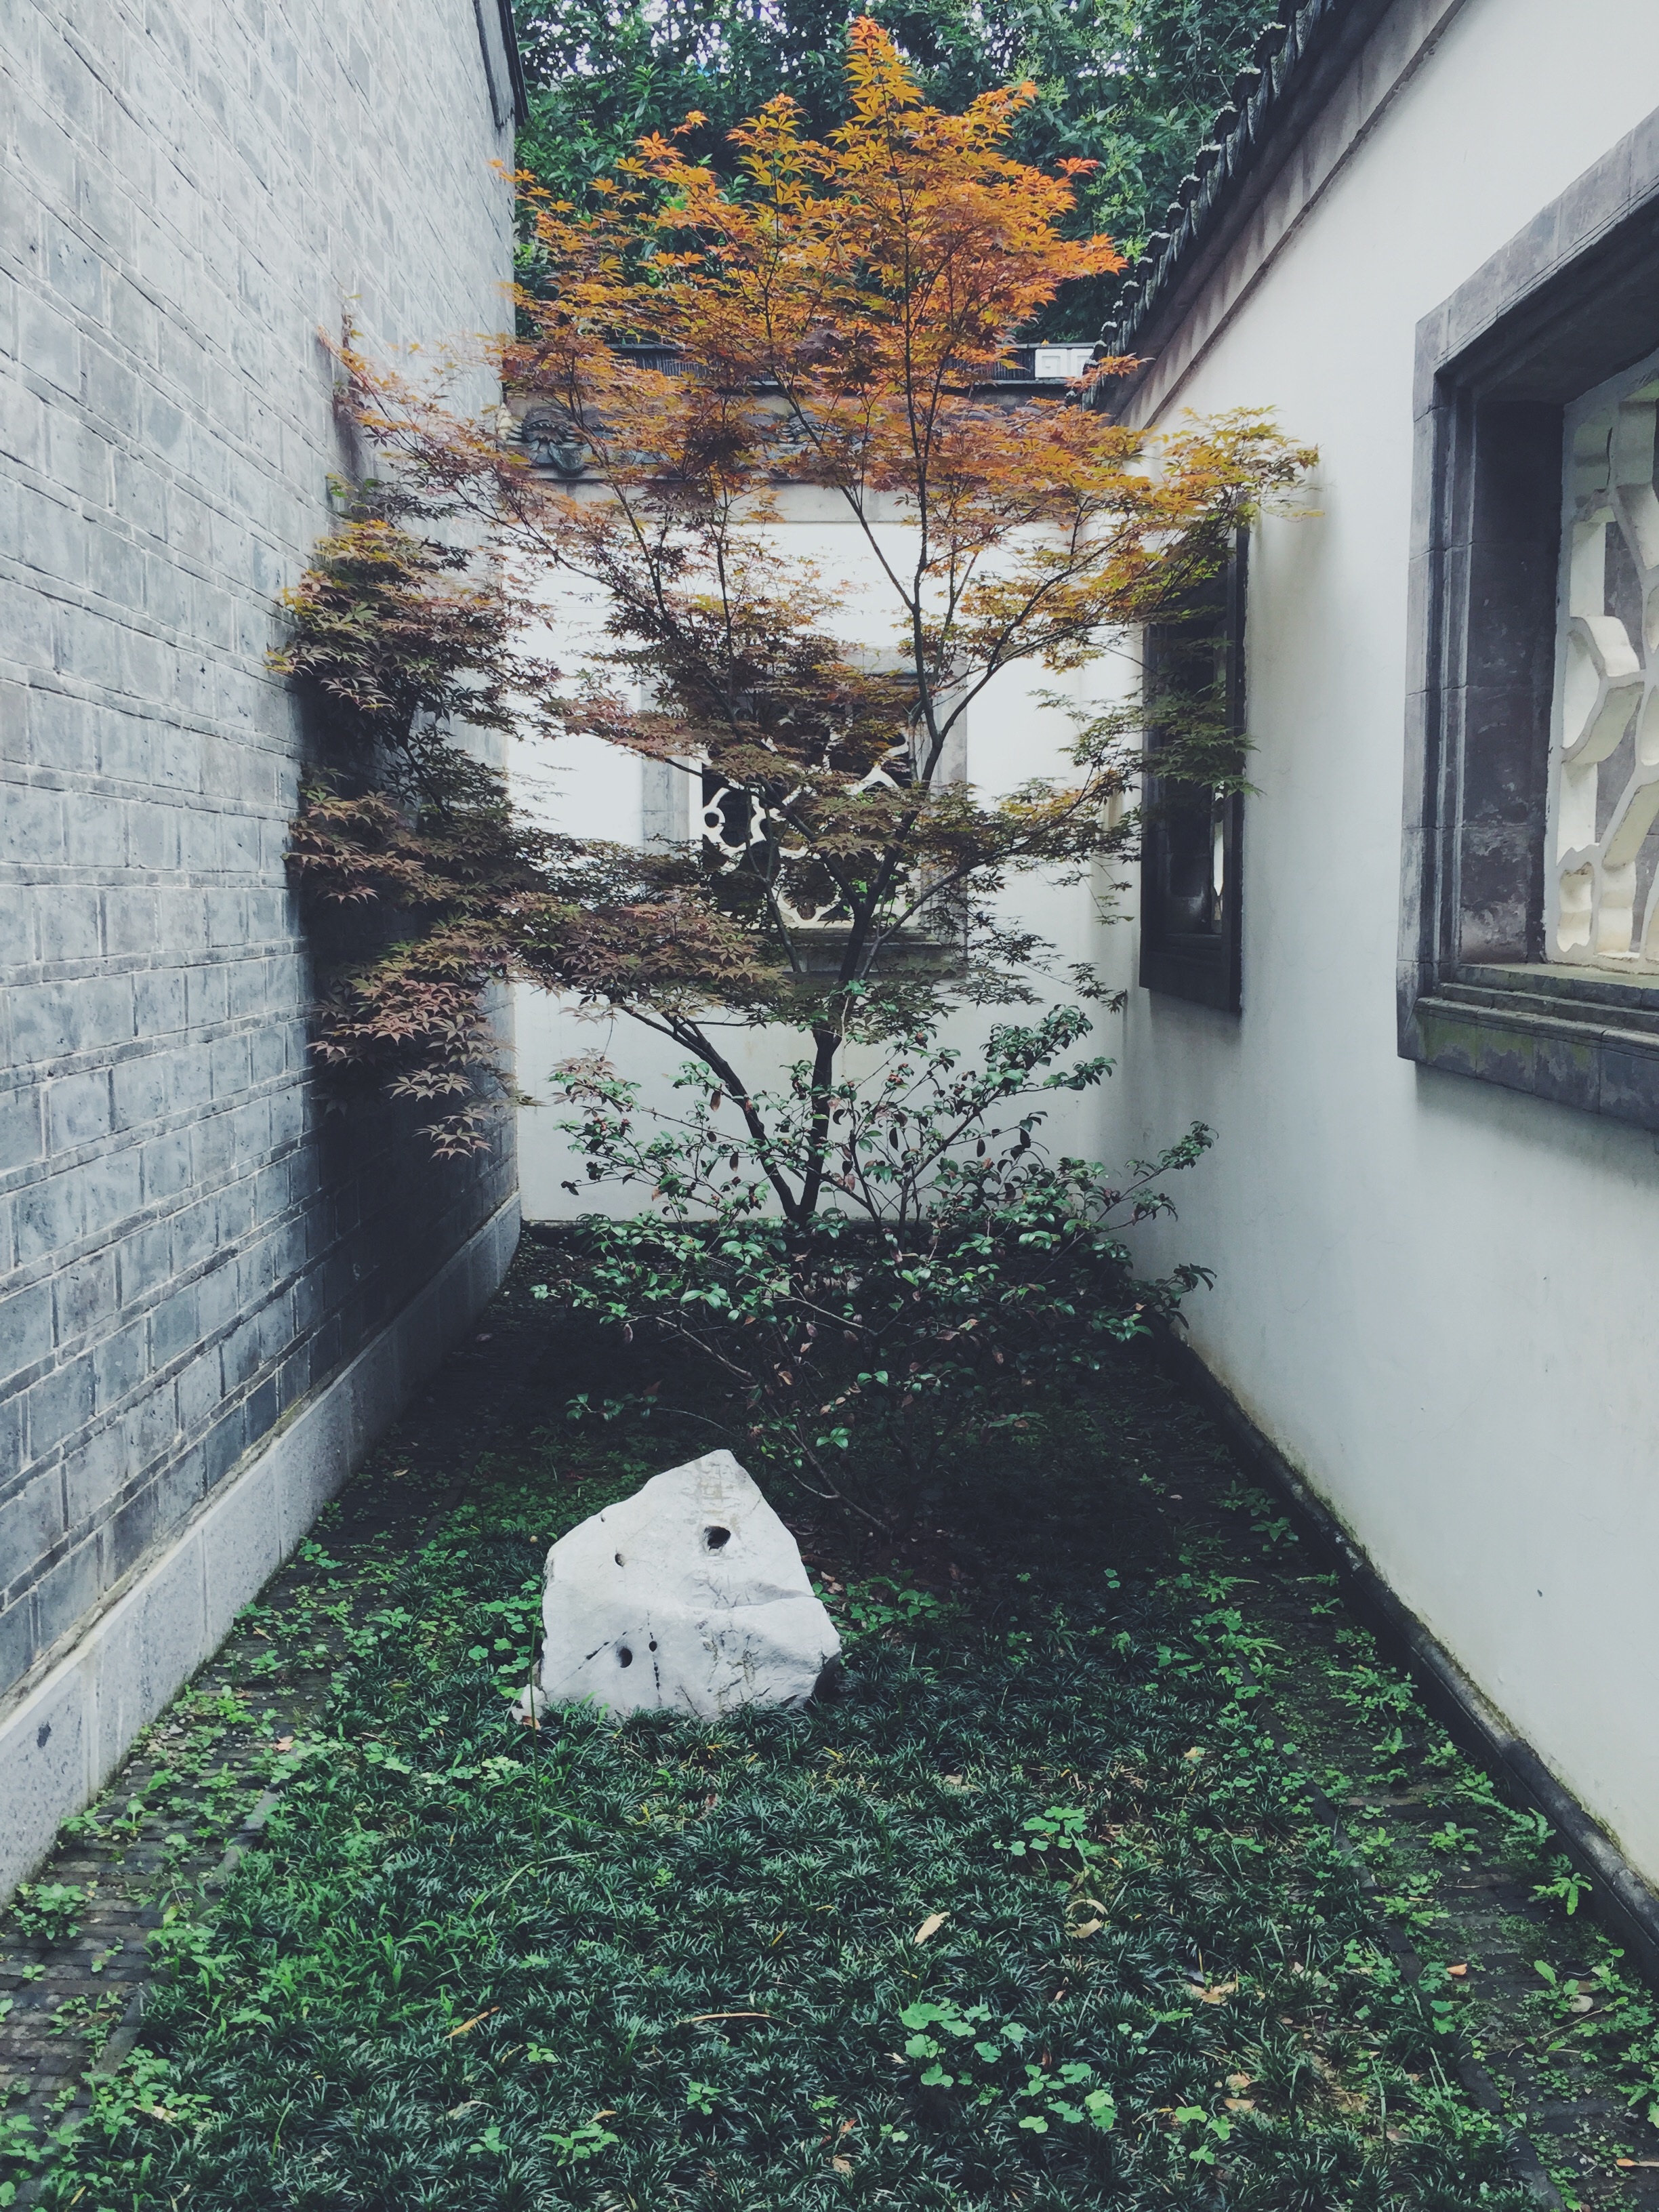
tree, house, home, wall, garden, art, yard, urban area